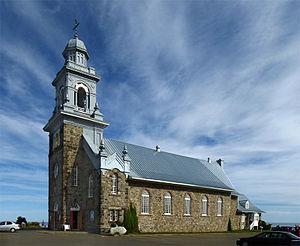
Église de Sainte-Luce, Bas-Saint-Laurent, Québec, Canada.
Liste des lieux patrimoniaux du Bas-Saint-Laurent au Québec inscrit au répertoire des lieux patrimoniaux du Canada.
Cette liste recense les biens du patrimoine immobilier du Bas-Saint-Laurent inscrits au répertoire du patrimoine culturel du Québec. Cette liste est divisée par municipalité régionale de comté géographique.
Sainte-Luce est une municipalité de la municipalité régionale de comté de La Mitis au Québec, située dans la région administrative du Bas-Saint-Laurent. Elle fut créée le 29 août 2001 par le regroupement de la municipalité de la paroisse de Sainte-Luce et de la municipalité du village de Luceville. La nouvelle municipalité ainsi créée s'est appelée Sainte-Luce–Luceville jusqu'au 27 avril 2002.